Benjamin Tillman

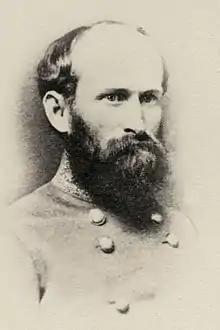
Martin Witherspoon Gary

In 1873, two Edgefield lawyers and former Confederate generals, Martin Gary and Matthew C. Butler, began to advocate what became known as the "Edgefield Plan" or "Straightout Plan". They believed that the previous five years had shown it was not possible to outvote African Americans. Gary and Butler deemed compromises with black leaders to be misguided; they believed that white men must be restored to their antebellum position of preeminent political power in the state. They proposed that white men form clandestine paramilitary organizations—known as "rifle clubs"—and use force and intimidation to drive African Americans from power. Members of the new white groups became known as Red Shirts. Tillman was an early and enthusiastic recruit for his local organization, dubbed the Sweetwater Sabre Club. He became a devoted protégé of Gary.